Japan Airlines Domestic

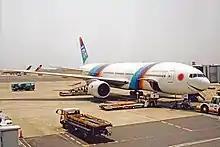
13-year old "Masatomo Watanabe" designed the livery of the JAS Boeing 777-200

In 1996, Japan Air System held a contest for designing the livery of the Boeing 777. The youngest entrant was three years of age while the oldest was 84. A total of 10,364 participants from 42 countries submitted entries. The judges included Akira Kurosawa, Masuo Ikeda, Kenshi Hirokane, Yoshiko Sakurai, and . Thirteen-year-old , a male second year (Grade 8) junior high school student living near Chitose Airport, won the award. The Japan Air System Boeing 777, painted in Watanabe's design, premiered in April 1997 to commemorate the 25th anniversary of Japan Air System.